Retail marketing

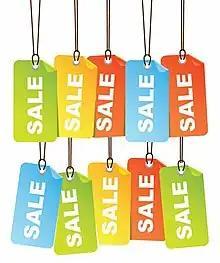
A price tag is a highly visual and objective guide to value.

The broad pricing strategy is normally established in the company's overall strategic plan. In the case of chain stores, the pricing strategy would be set by head office. Broadly, there are six approaches to pricing strategy mentioned in the marketing literature: